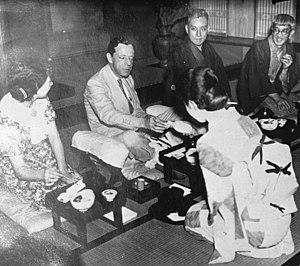
Francis Wiener de Croisset, né Edgar Franz Wiener à Bruxelles le 28 janvier 1877 et mort à Neuilly-sur-Seine le 8 novembre 1937, est un auteur dramatique, romancier et librettiste français.